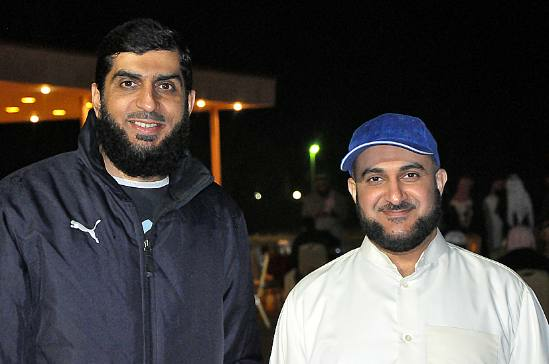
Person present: Yes